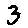
Label: 3